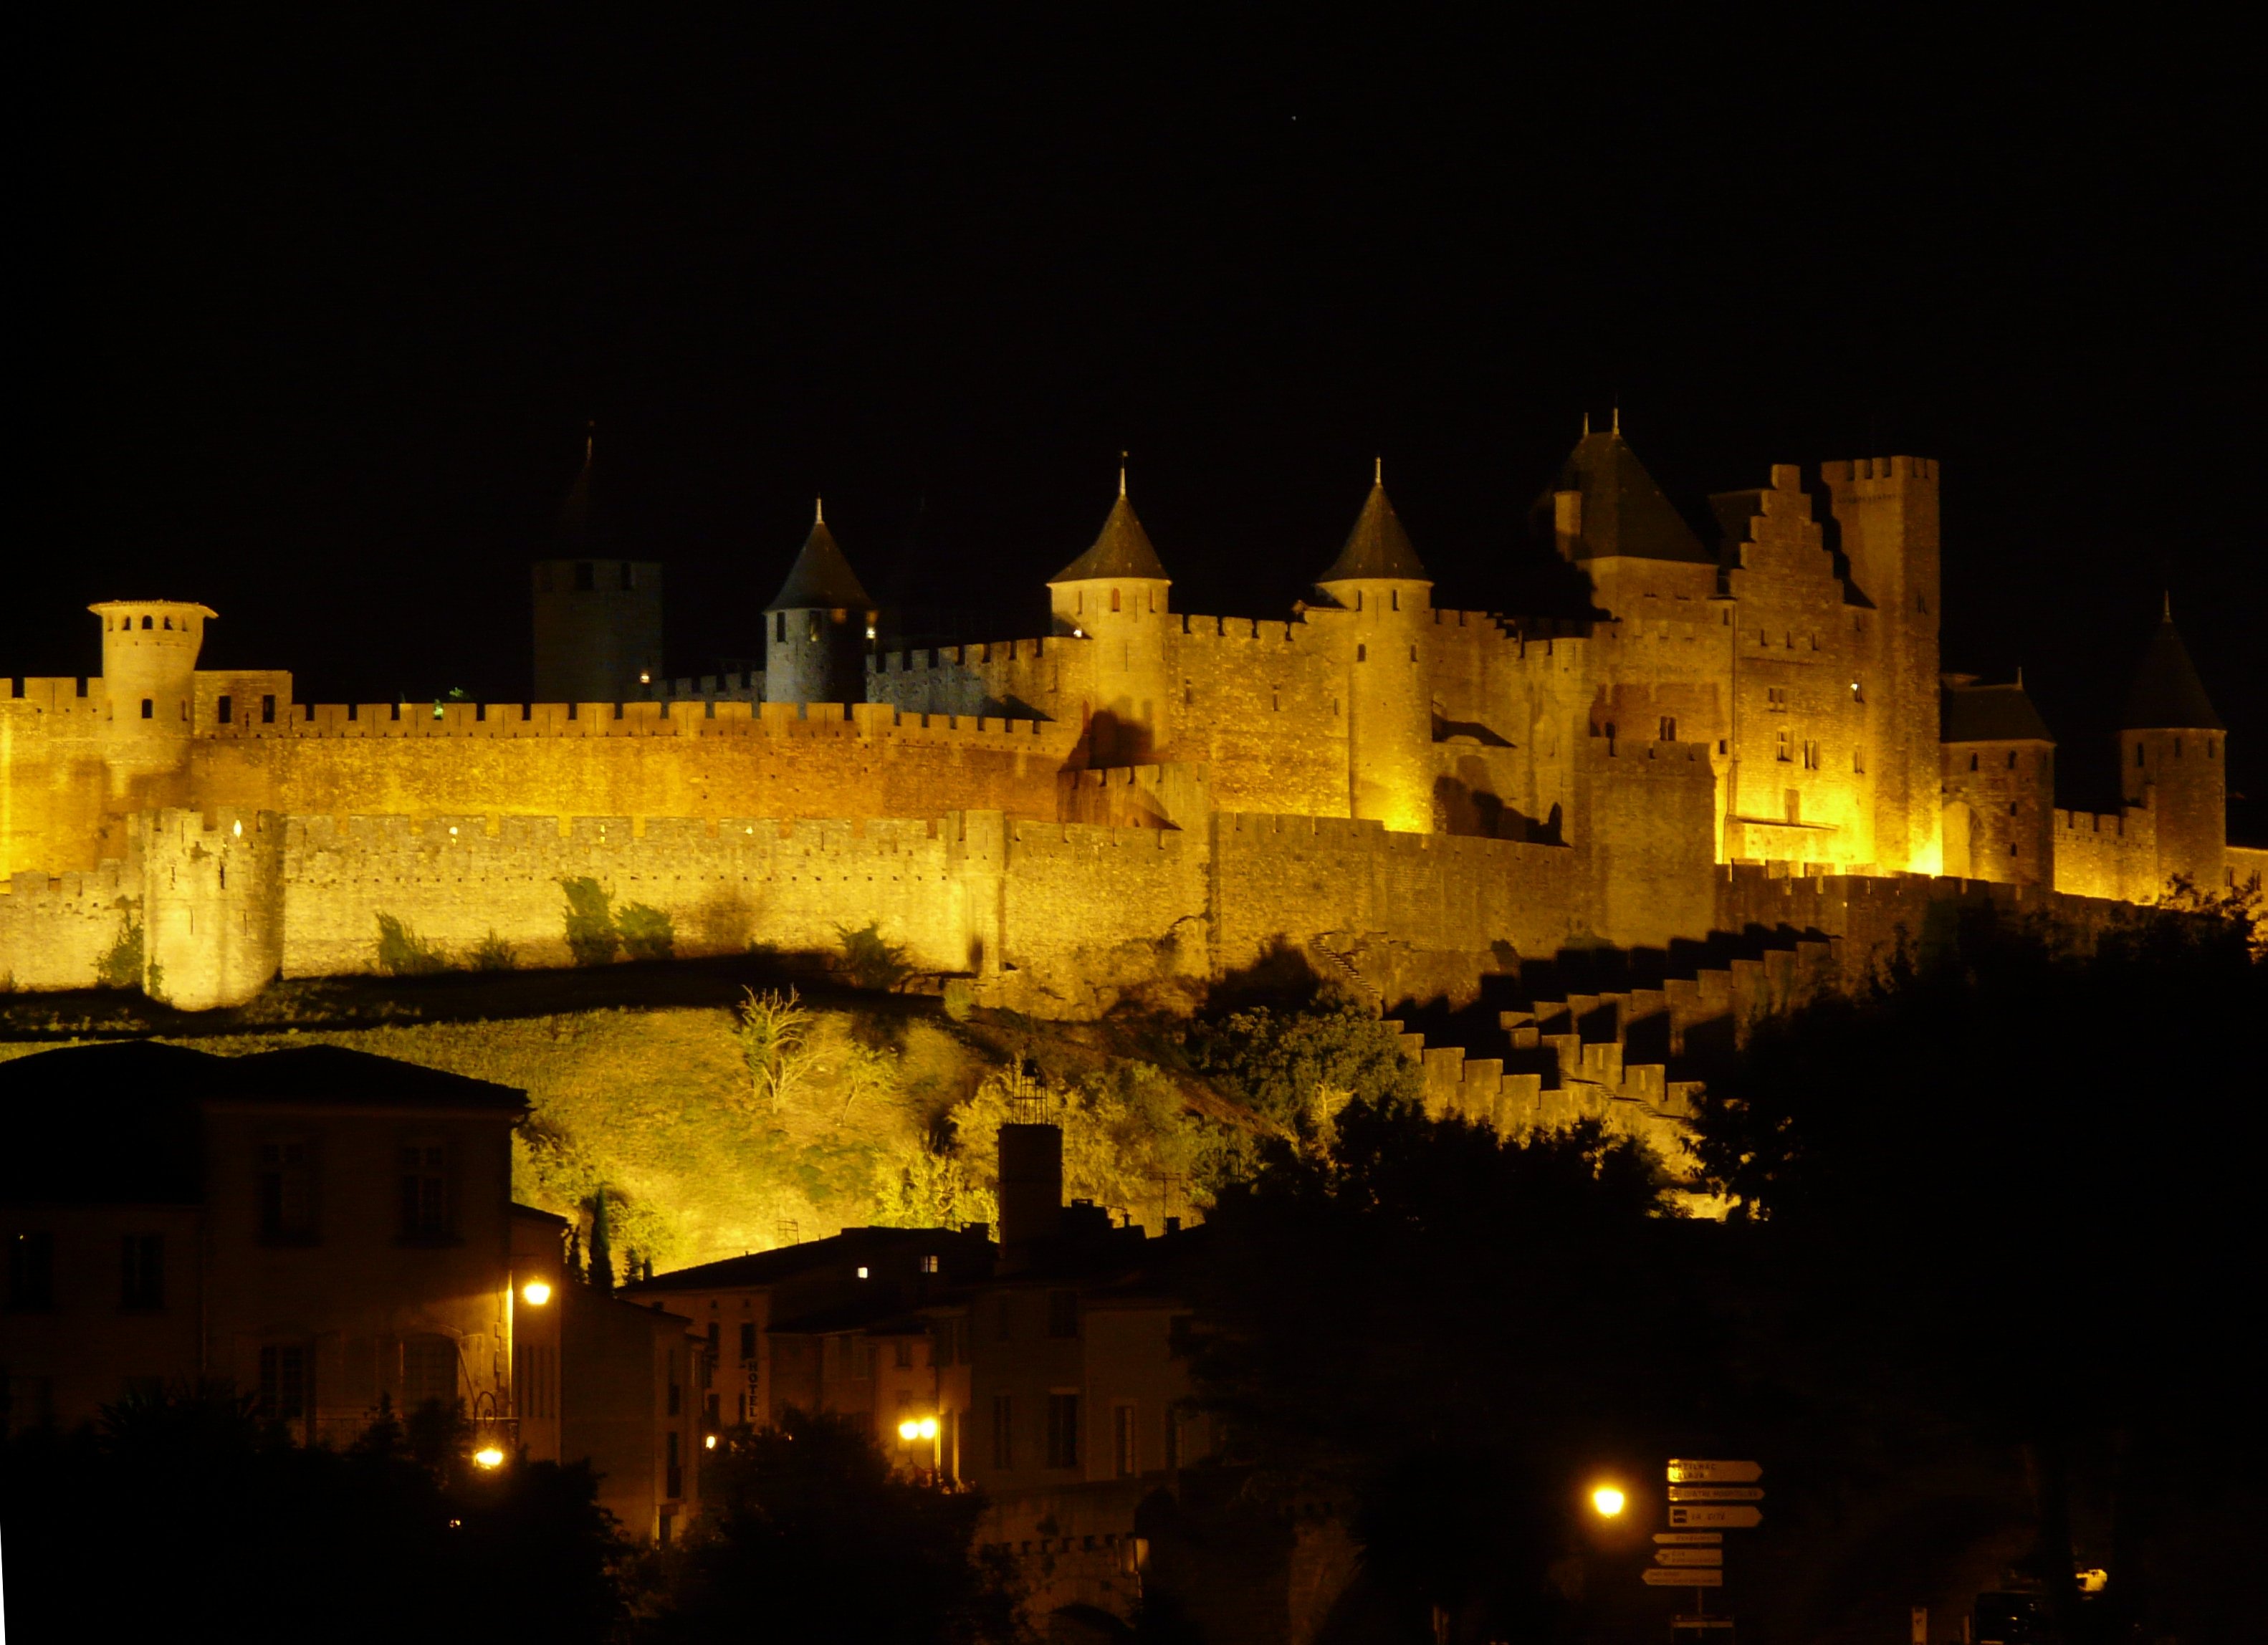
architecture, night, building, wall, dark, dusk, evening, castle, darkness, lighting, fortress, carcassonne, pinnacle, middle ages, night photograph, garrison town